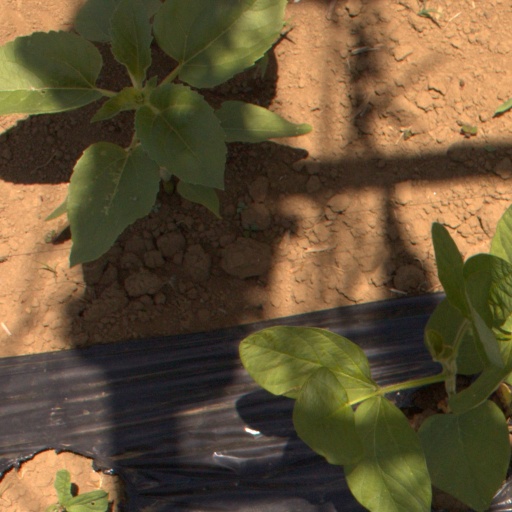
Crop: Jerusalem artichoke